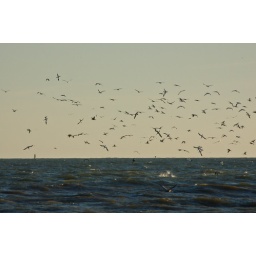
the gulls and pelicans were diving for bait fish driven to the surface by a school of striped bass feeding.